Bayambang

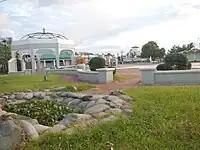
Bayambang Plaza

On November 27, 2012, a half-million people witnessed the malangsi-fish festival including the "kalutan ed dalan" street grilling party. Pista’y Baley's theme is "Unified Bayambang, Progressive Bayambaguenos." Tourist attractions of Bayambang include: